Red Party (Norway)

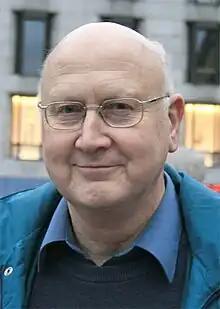
Dahle, the former leader of the Red Party

Torstein Dahle was unanimously elected party leader by members of the Workers' Communist Party and the Red Electoral Alliance in February 2007. This was met with criticism by outsiders, who claimed that Dahle would not be able to lead the party in a "new direction". The then leader of the Workers' Communist Party, Ingrid Baltzersen, was elected the party's deputy leader.